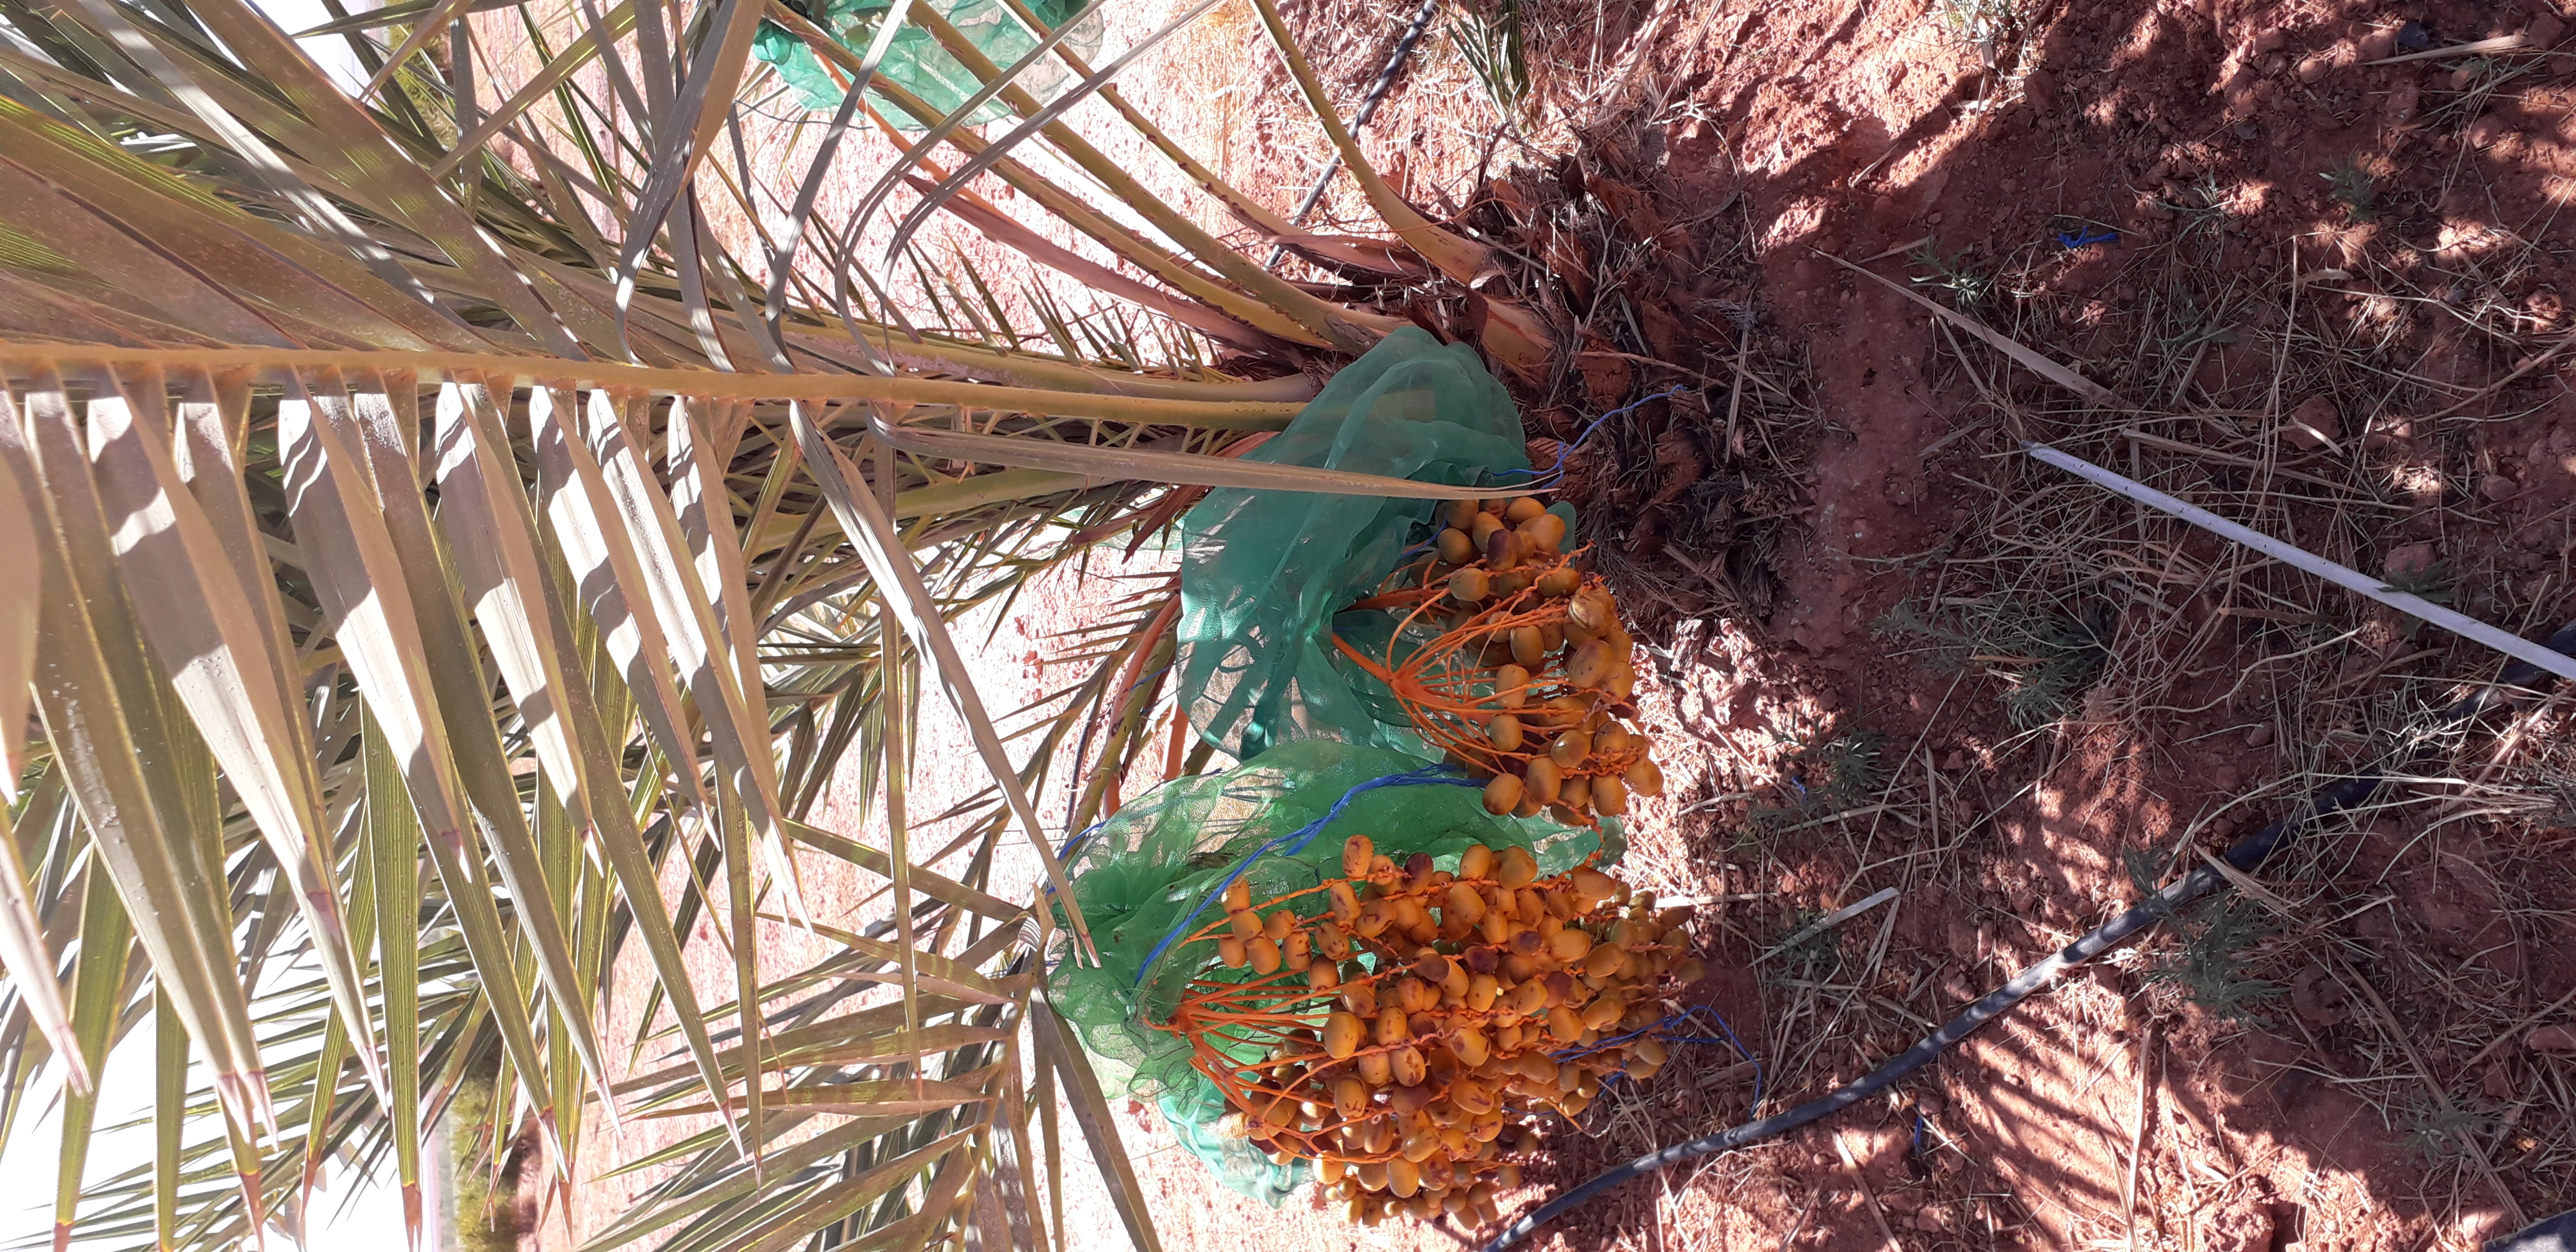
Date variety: Boufagous